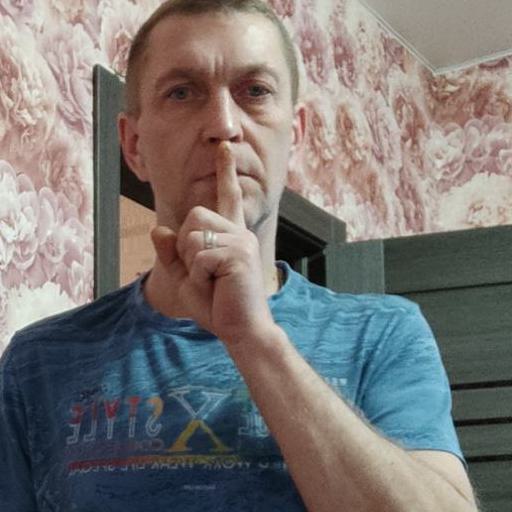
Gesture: mute